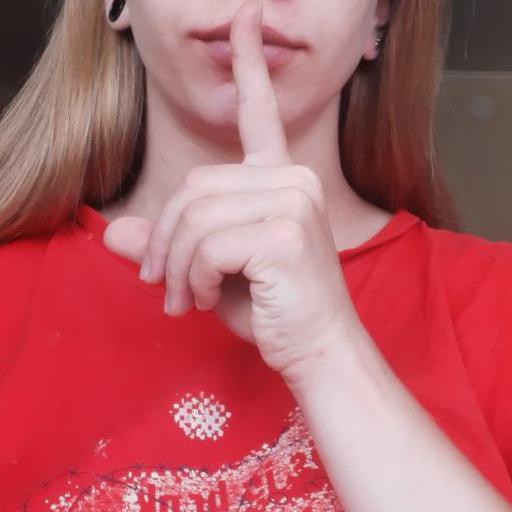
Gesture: mute